Constitutional coup

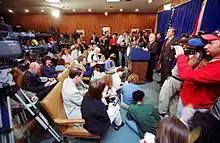
Attorney General Bob Butterworth (left) speaking at a news conference with Governor Jeb Bush (right) on the initial Florida recount during the 2000 Presidential election

During the United States presidential election recount in Florida, then-governor Jeb Bush called on the state legislature to simply ignore the contested vote count and give Florida's electoral college votes to candidate George Bush, a fellow Republican and Jeb Bush's brother. This is theoretically constitutional, as the US constitution does not guarantee the right to vote in presidential elections. Rather, it authorizes each state to determine how its electors should be chosen, although it is ambiguous whether, having already selected electors by vote in accordance with state law, the legislature can then overrule that determination. However, the move was ultimately blocked by the US Supreme Court.